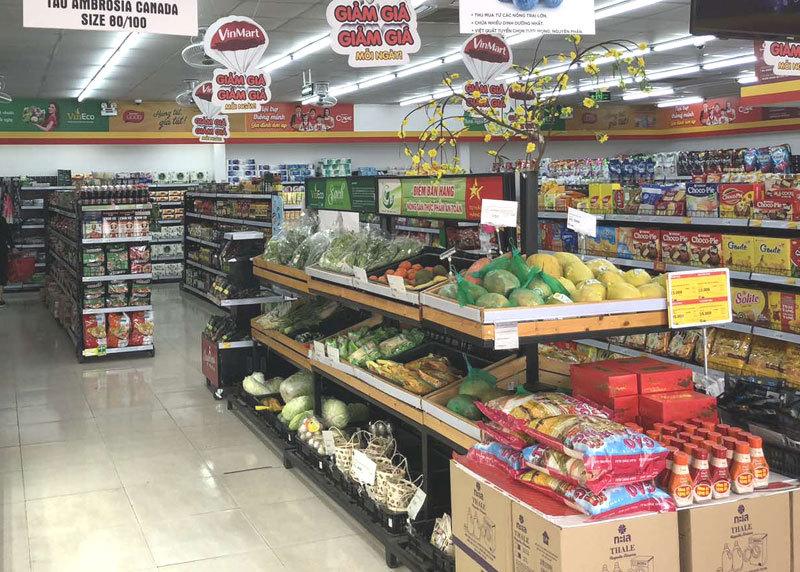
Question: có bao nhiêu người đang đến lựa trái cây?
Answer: không có ai đến lựa